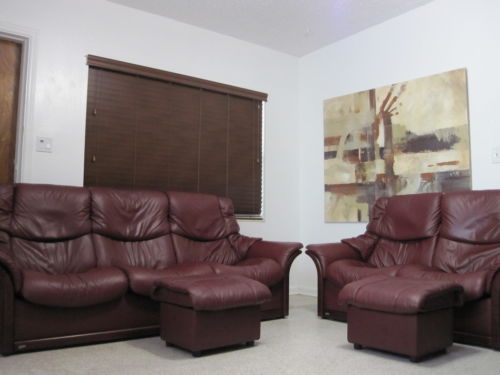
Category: sofa